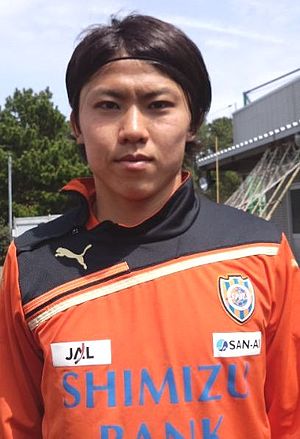
Kosuke Ota
Kosuke Ota er en japansk fodboldspiller.